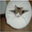
Label: cat